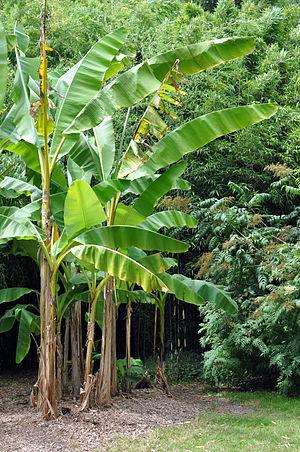
La banane est le fruit ou la baie dérivant de l’inflorescence du bananier. Les bananes sont des fruits très généralement stériles issus de variétés domestiquées. Seuls les fruits des bananiers sauvages et de quelques cultivars domestiques contiennent des graines. Les bananes sont généralement jaunes avec des taches brunâtres lorsqu'elles sont mûres et vertes quand elles ne le sont pas.
Le stipe est, en botanique, la tige robuste de plantes terrestres comme les palmiers, les yuccas, les dragonniers, les fougères arborescentes ou encore les bananiers.